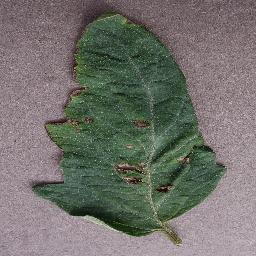
Label: Tomato___Target_Spot